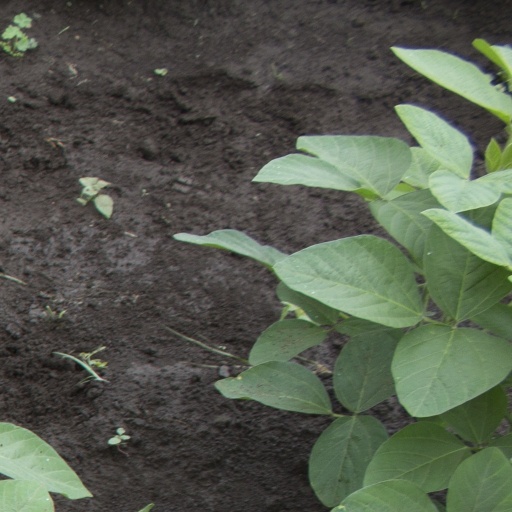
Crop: soybean